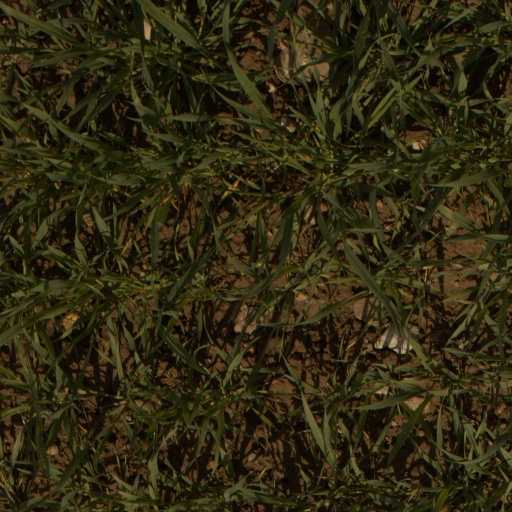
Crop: wheat